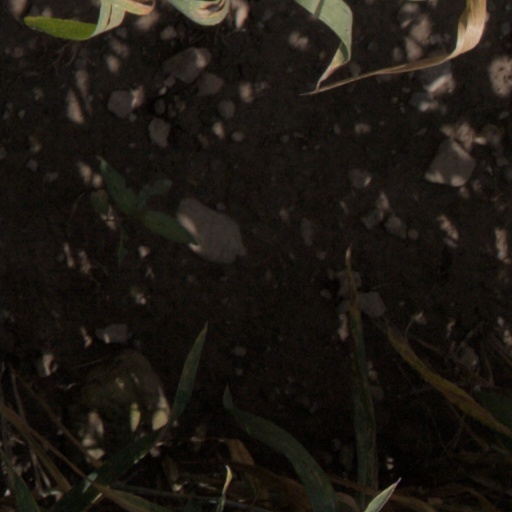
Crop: wheat